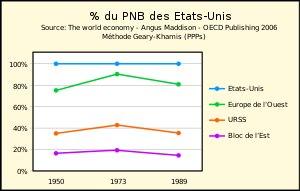
L'économie de l’URSS était basée sur la propriété étatique et la planification centralisée.
Si l’Europe est l'une des régions les plus riches et développées du monde, elle n'est pas un espace économiquement homogène : tous les pays européens ne sont pas des pays développés : l'Ukraine et la Moldavie font exception et sont classés comme pays à développement moyen avec un IDH inférieur à 0,8. L’Europe de l'Ouest et l'Europe du Nord très prospères contrastent avec certaines régions moins riches d'Europe centrale, d'Europe de l'Est et d'Europe du Sud.
L'histoire économique des États-Unis trouve ses origines à l'époque coloniale, lorsque les Européens s'installèrent en Amérique du Nord à partir du XVIᵉ siècle. Les treize colonies anglaises de la côte orientale virent leur économie se développer et la révolution américaine contre la métropole eut des causes économiques. Elle entraîna l'indépendance des États-Unis en 1783 et la formation d'une nation ainsi que d'un marché prospère. L'histoire économique du XIXᵉ siècle fut marquée par l'ascension du pays comme puissance productive et commerciale. Les États-Unis s'industrialisèrent rapidement grâce à une main d'œuvre abondante, à des ressources naturelles importantes et variées. La liberté d'entreprendre et le capitalisme américain ont été des facteurs déterminants de l'accession du pays aux premières places de l'économie mondiale. Ces succès alimentèrent une immigration importante. Au XXᵉ siècle, l'économie américaine fut renforcée par les conséquences de la Première Guerre mondiale puis ébranlée par la crise de 1929. En dépit du New Deal mis en place par l'administration Roosevelt, le pays ne sortit du marasme qu'avec la Seconde Guerre mondiale dont il sort grand vainqueur.
Le Conseil d'assistance économique mutuelle ou Conseil d'aide économique mutuelle était une organisation d'entraide économique entre différents pays communistes. Créé par Staline en 1949 en réponse au plan Marshall créé en 1947, il s'est dissous avec la chute du bloc soviétique le 28 juin 1991, à la fin de la guerre froide. Son siège se trouvait sur la nouvelle rue Arbat à Moscou.
Les États-Unis sont la première puissance économique mondiale.
La guerre froide est le nom donné à la période de fortes tensions géopolitiques durant la seconde moitié du XXᵉ siècle, entre d'une part les États-Unis et leurs alliés constitutifs du bloc de l'Ouest et d'autre part l'Union des républiques socialistes soviétiques et ses États satellites formant le bloc de l'Est. La guerre froide s'installe progressivement à partir de la fin de la Seconde Guerre mondiale dans les années 1945 à 1947 et dure jusqu'à la chute des régimes communistes en Europe en 1989, rapidement suivie de la dislocation de l'URSS en décembre 1991.